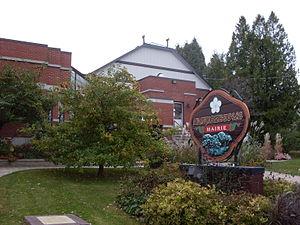
Mairie de Saint-Joseph-du-Lac, Québec.
Saint-Joseph-du-Lac est une municipalité du Québec située dans la MRC de Deux-Montagnes dans la région administrative des Laurentides.